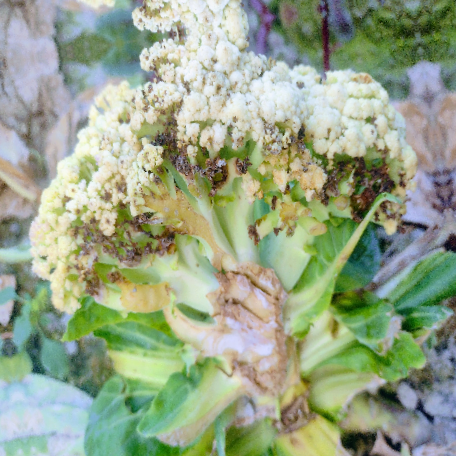
Label: Bacterial spot rot